Millhouse Bridge

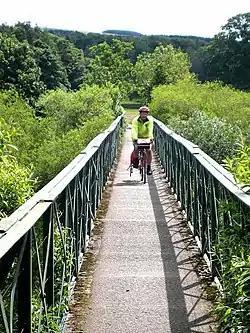
Millhouse Bridge

Millhouse Bridge is a footbridge across the River South Tyne at Millhouse, a hamlet just to the south of Bardon Mill in Northumberland.